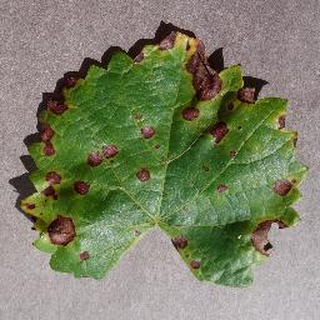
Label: grape_black_rot